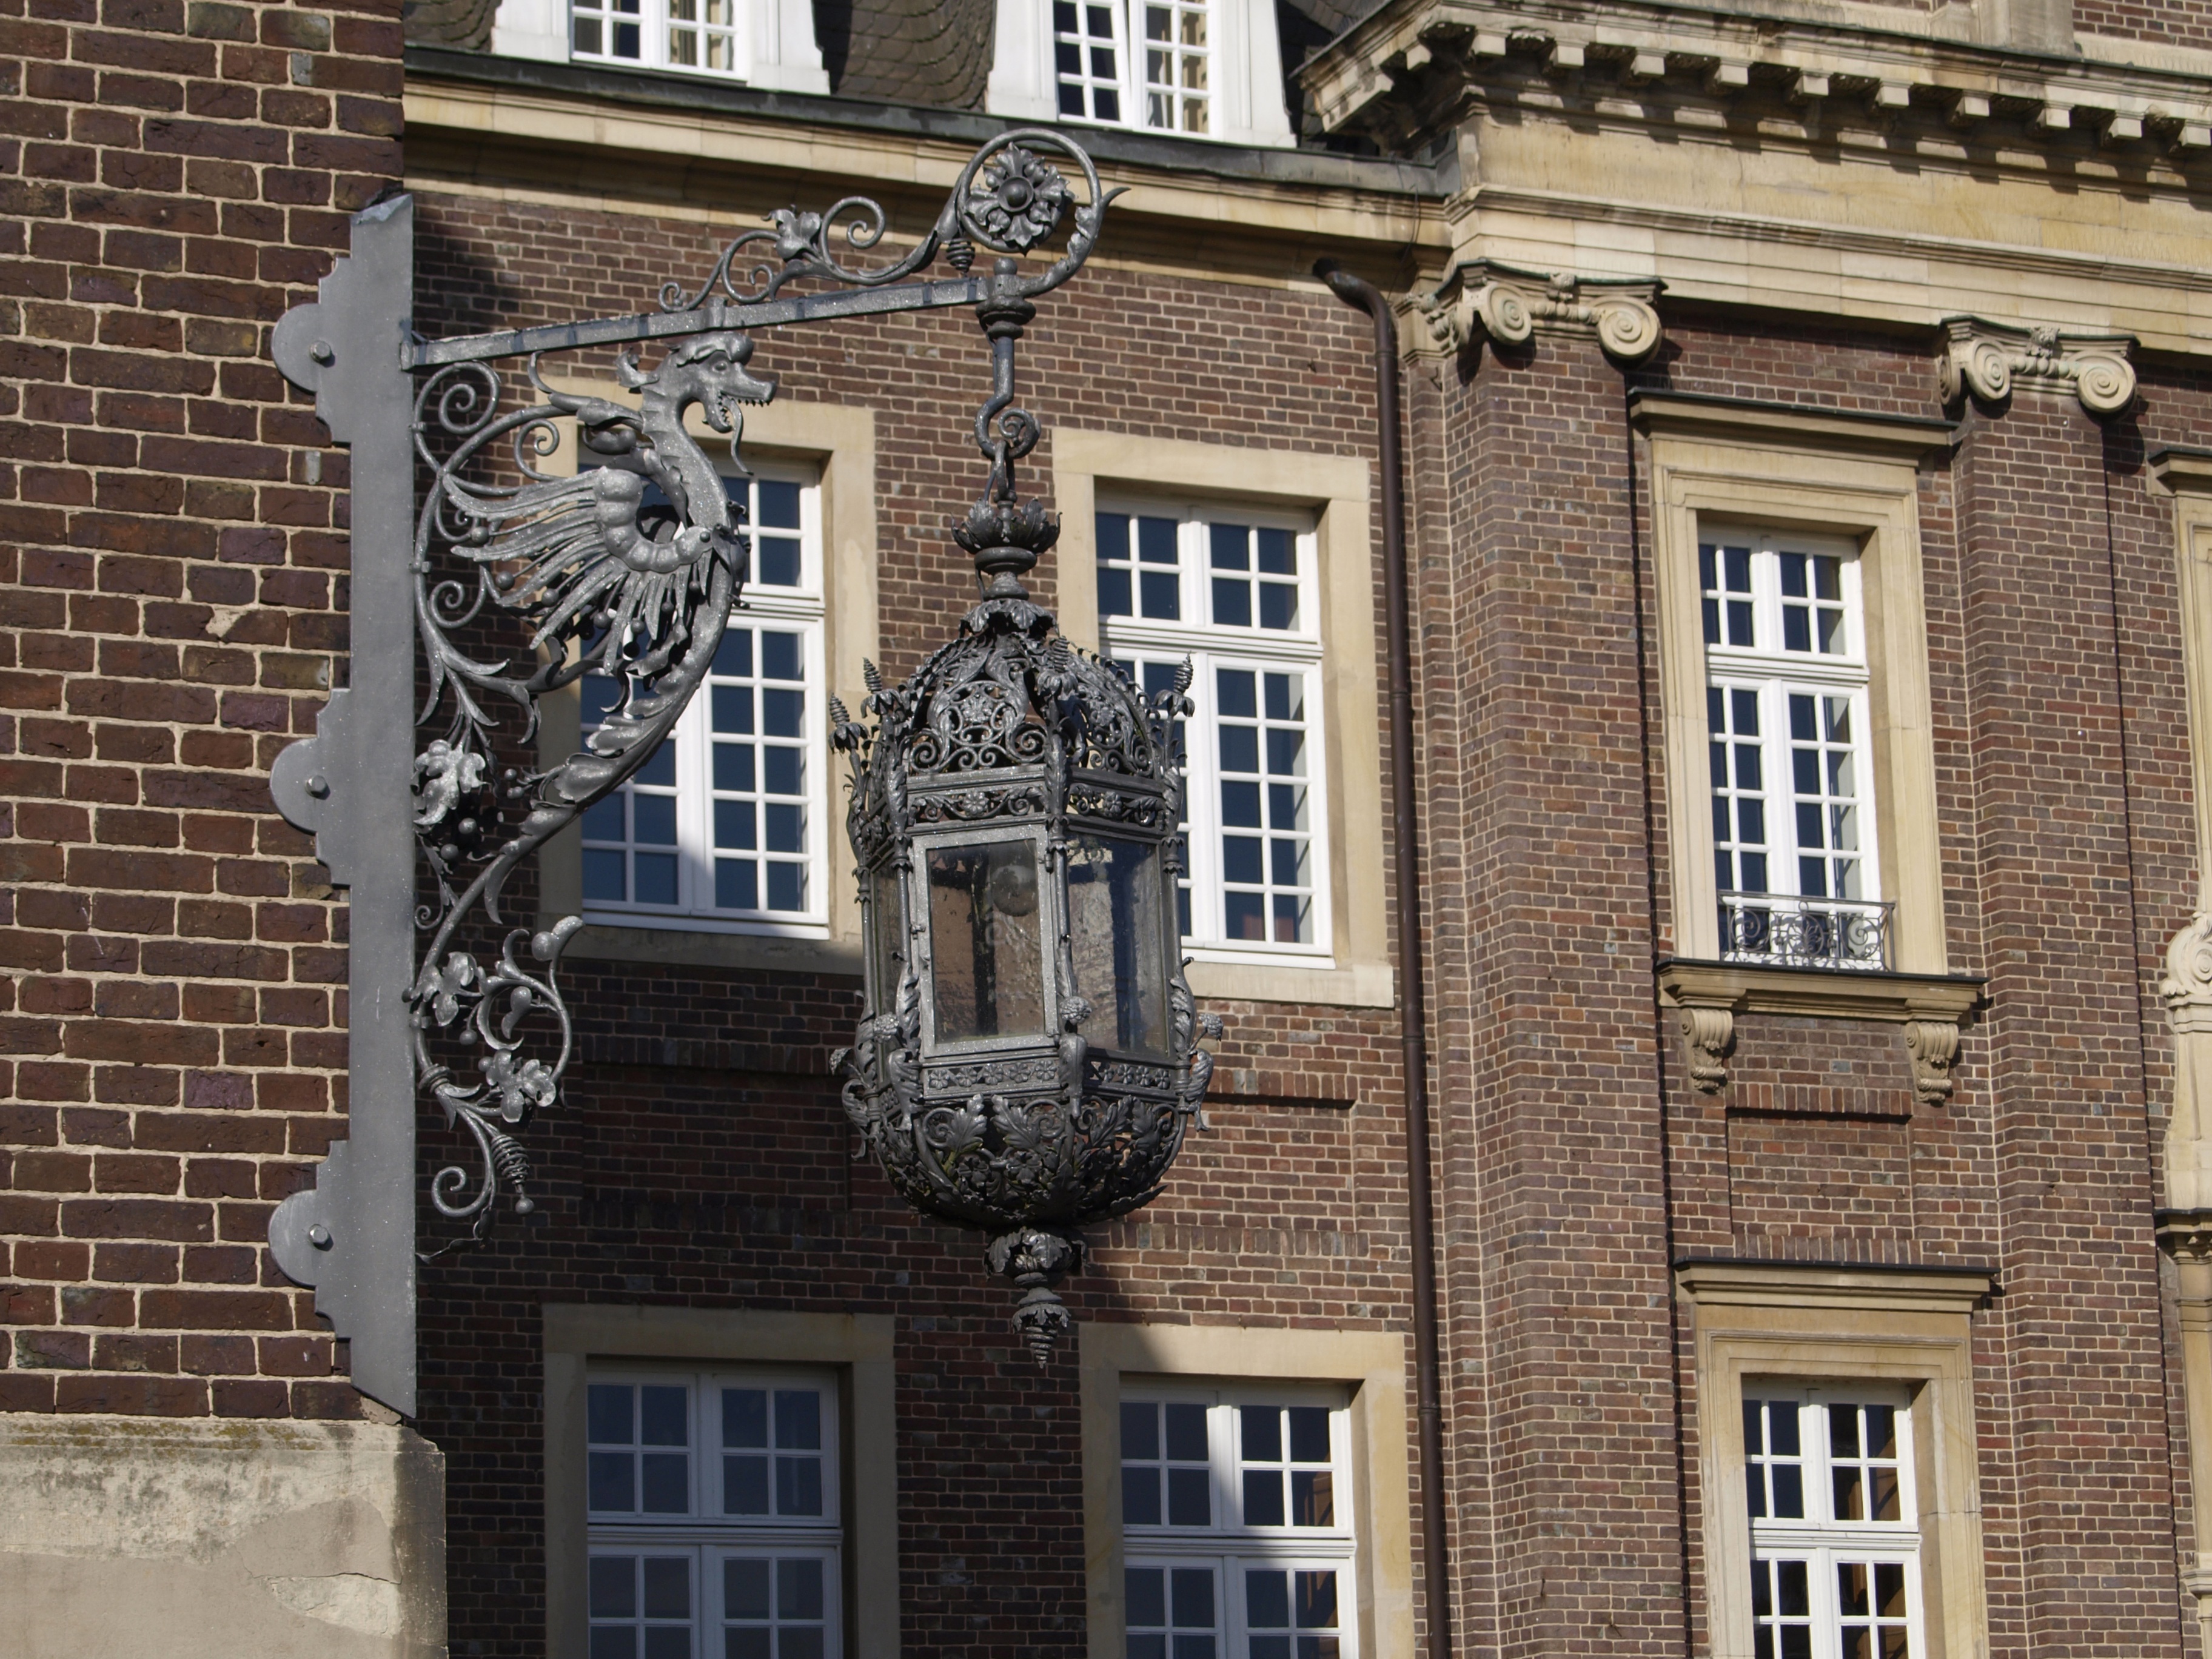
architecture, mansion, house, window, palace, home, downtown, balcony, lantern, castle, facade, residence, property, lamp, brick, lighting, synagogue, history, estate, historically, baroque, neighbourhood, imposing, moated castle, north churches